Christopher Whall

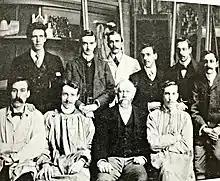
Christopher Whall and students at the Royal College of Art, 1902

For the decade after the Whalls left Dorking in 1896 he had no premises of his own for firing and glazing his stained glass, and during this period he worked closely with the firm of Lowndes and Drury and it was in their workshops that all his windows were fabricated between 1897 and 1906 (either at Park Walk in Chelsea or at Lettice Street). Lowndes and Drury was founded in 1897 by the artist Mary Lowndes, and Drury with the aim of providing independent designer-craft workers with the necessary facilities to carry out their stained glass commissions.